Riegelmann Boardwalk

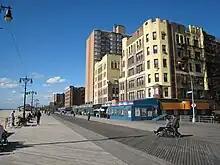
Brighton Beach extension, looking westward

Moses unsuccessfully tried to prohibit carnival barkers from the boardwalk. He also announced plans to expand it eastward, to the vicinity of Corbin Place in Brighton Beach, as well as to incorporate another within Brighton Beach. The expansion would add capacity for 50,000 visitors along the Coney Island Beach. The project involved rebuilding an stretch of the boardwalk, relocating it inland and straightening its route; this required the condemnation of 20 buildings and the demolition of the Municipal Baths at West 5th Street. City officials announced plans in August 1938 to acquire along the Brighton Beach shoreline. That October, the city acquired from developer Joseph P. Day for the eastward extension. The expanded beach in Brighton Beach opened to the public in July 1939, and officials began allowing bicyclists to use the boardwalk that year.